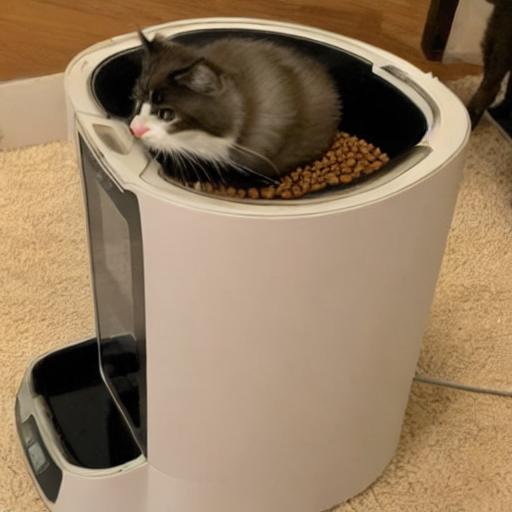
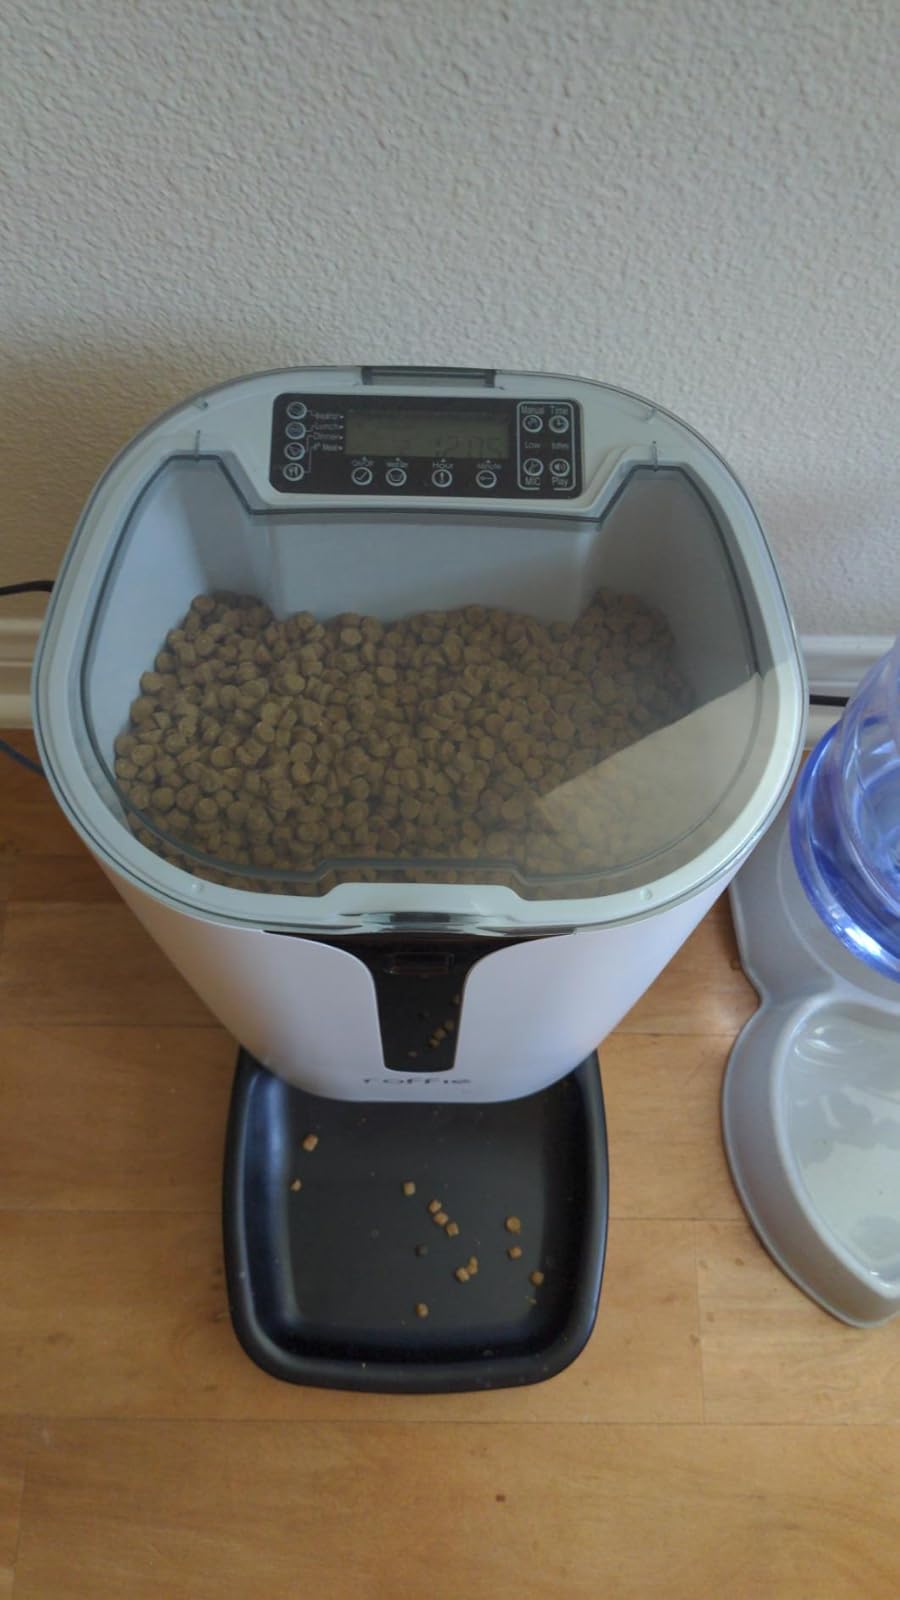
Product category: items_feeder
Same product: no